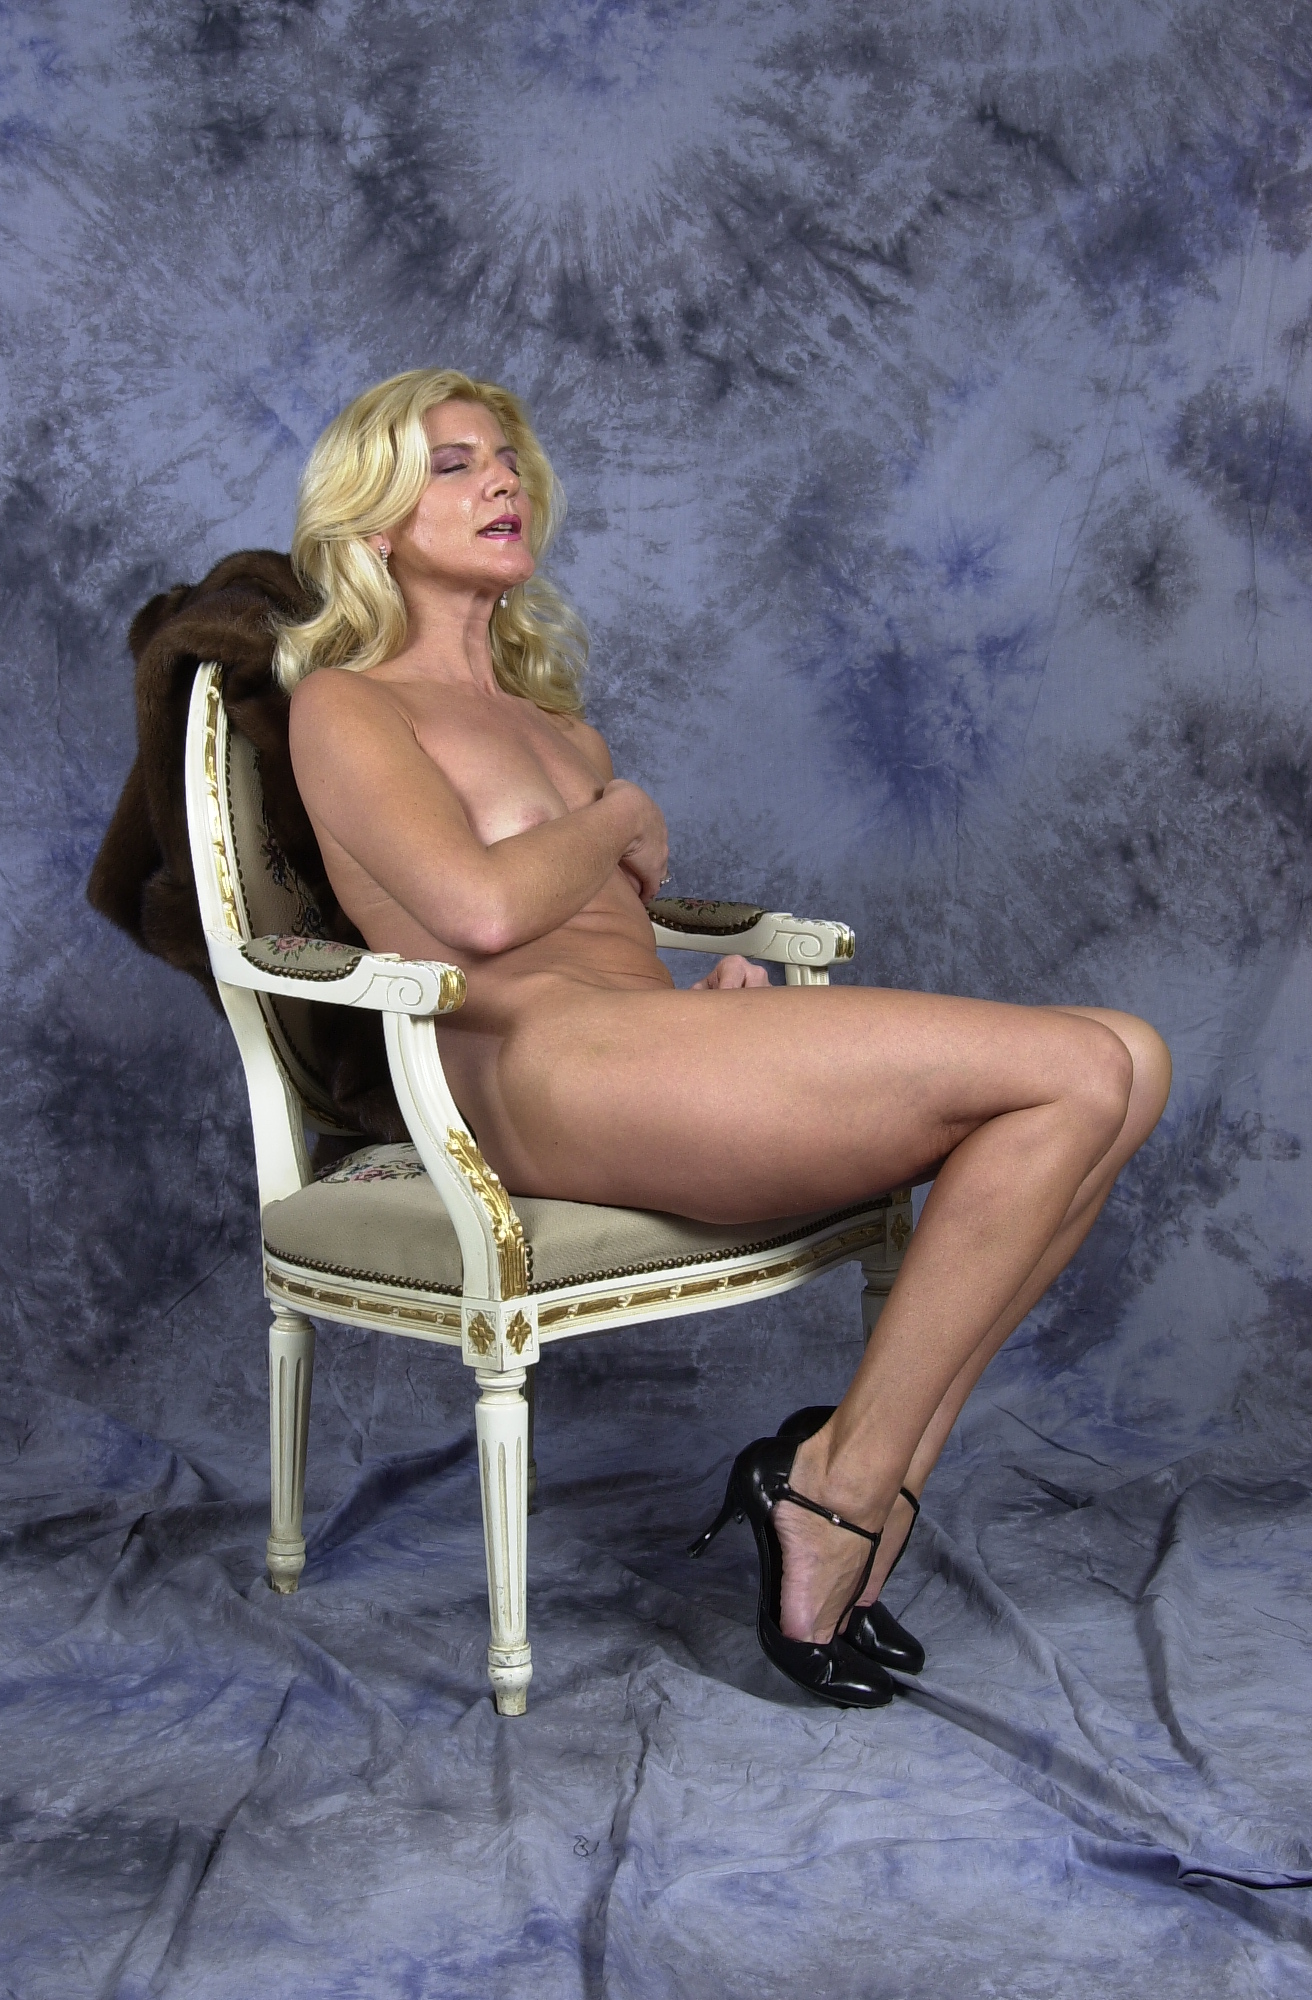
sexy, nude, woman, hand, hairstyle, arm, shoulder, leg, chair, human body, flash photography, dress, thigh, sunglasses, art, wood, black hair, long hair, knee, beauty, human leg, art model, foot, blond, brown hair, shorts, fashion design, sitting, illustration, painting, eyewear, cg artwork, drawing, high heels, leisure, fur, sandal, photo shoot, fashion model, toe, room